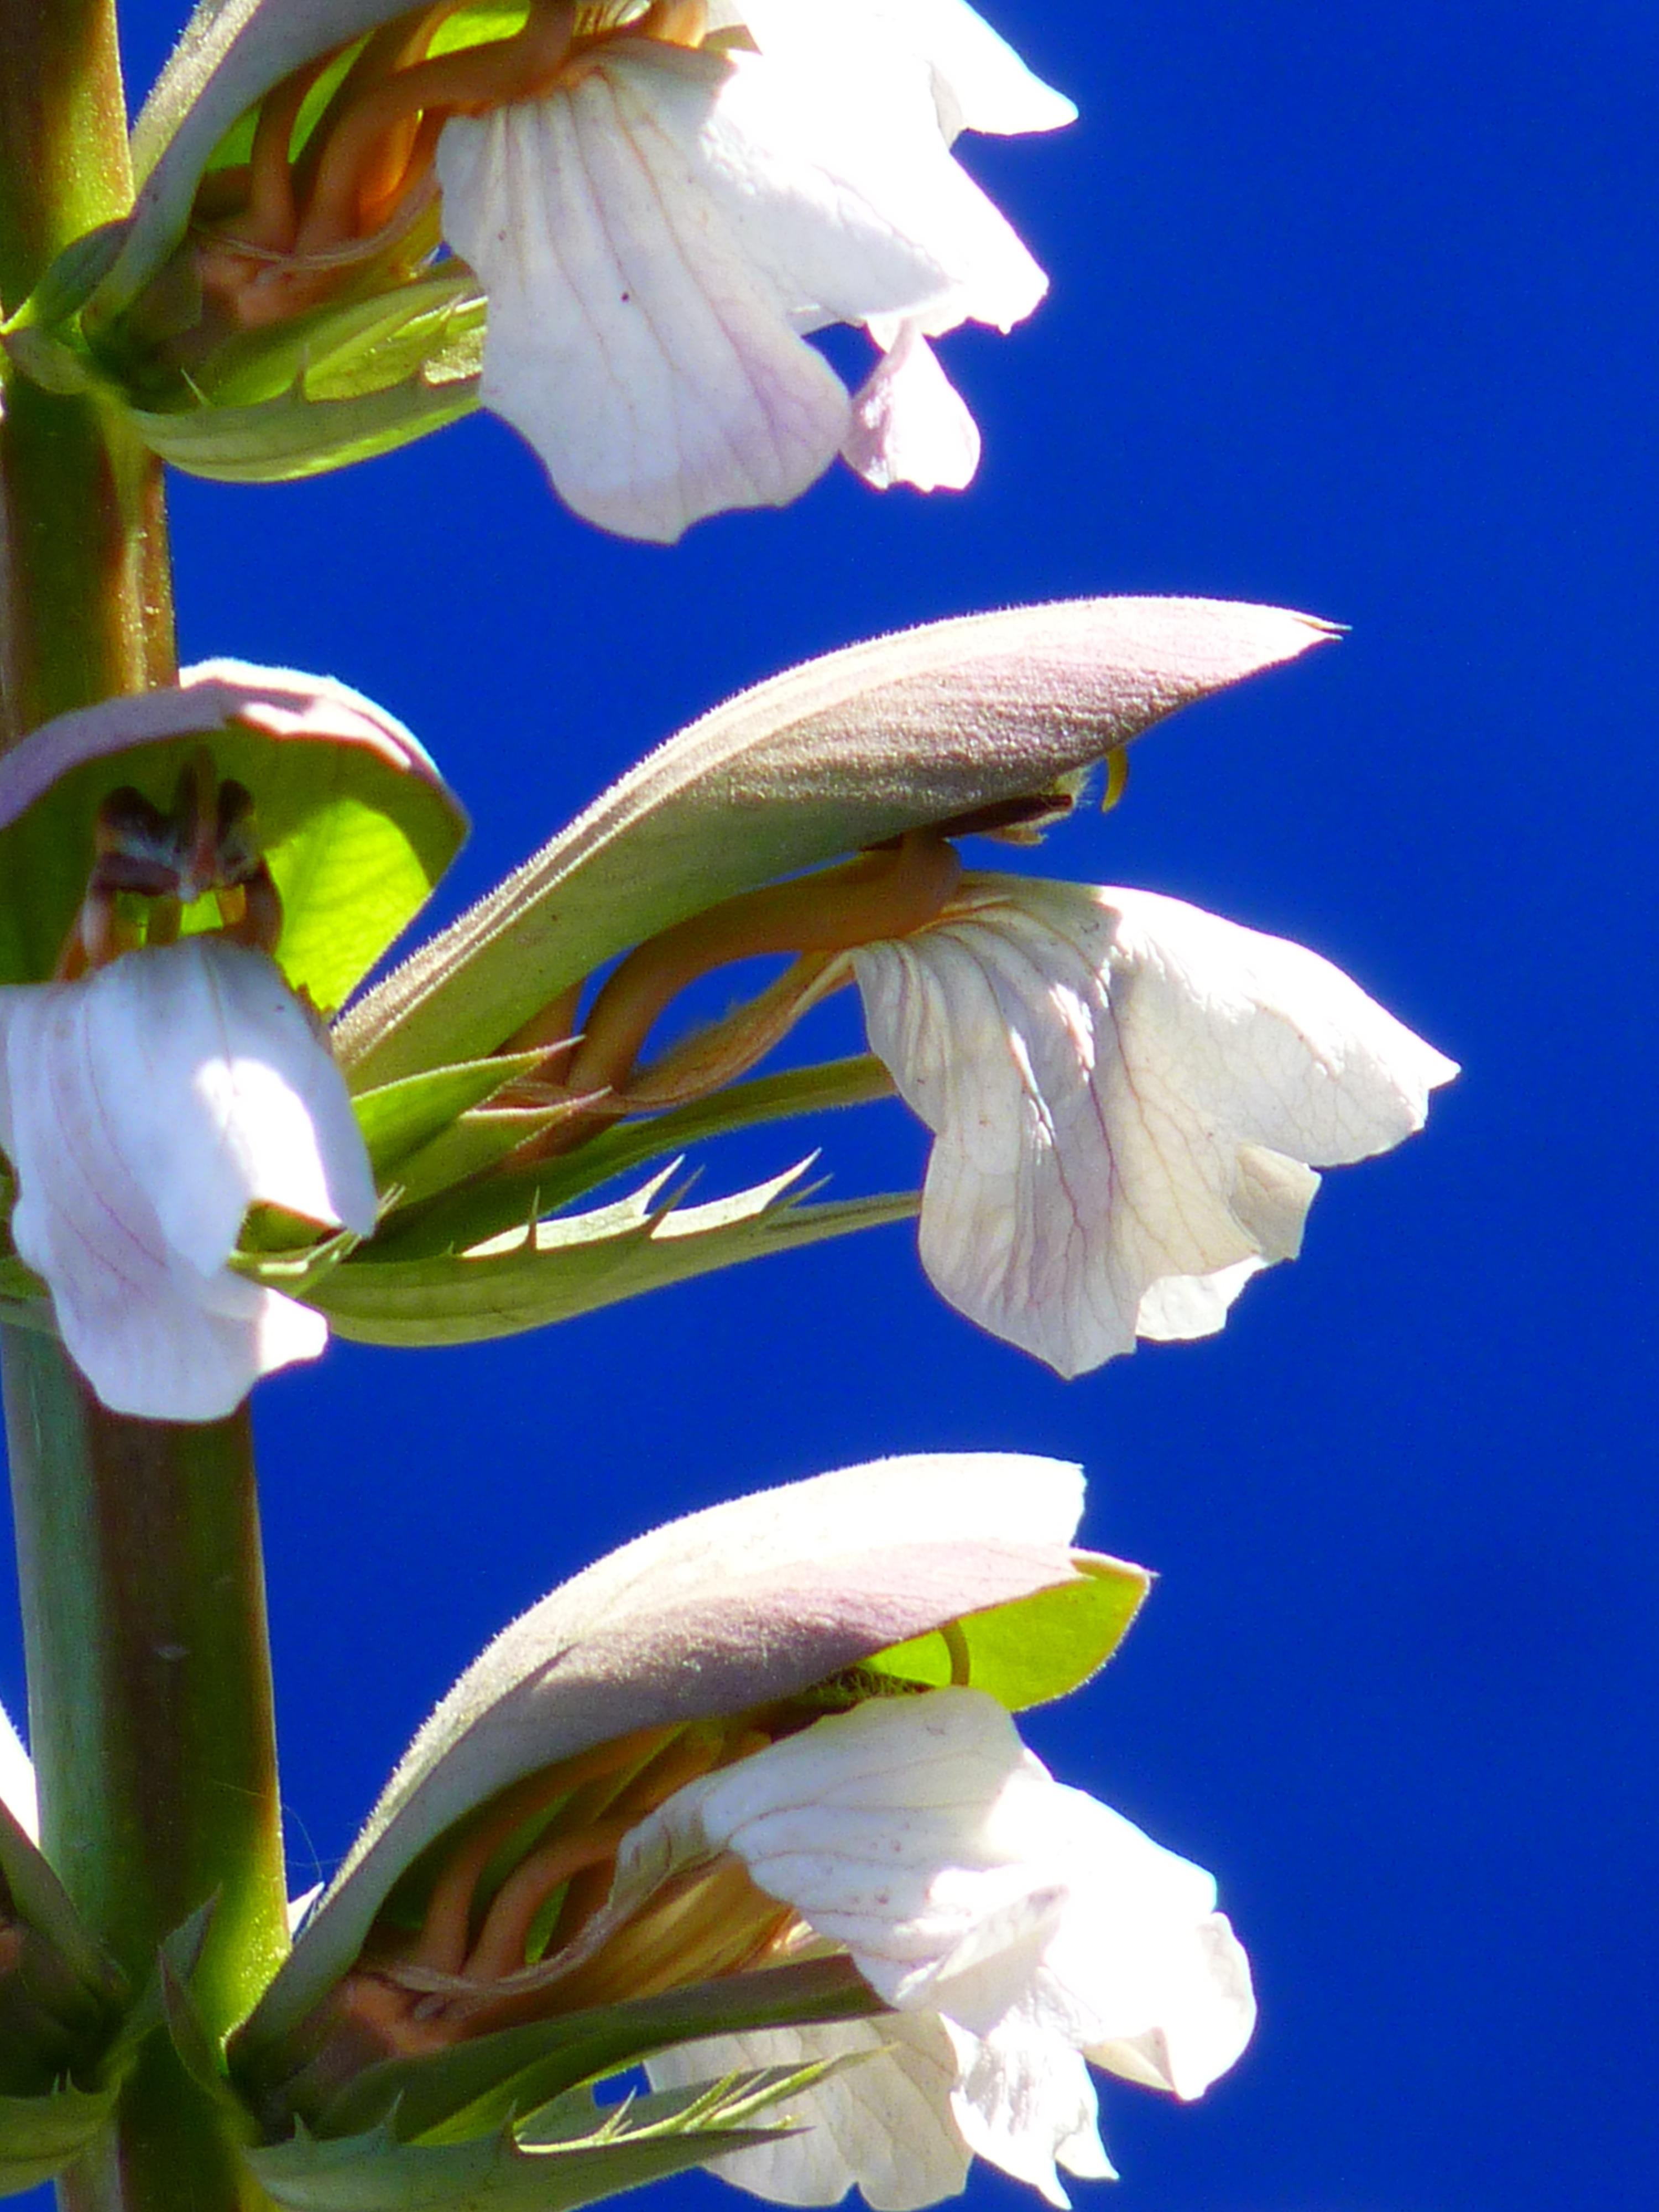
plant, white, flower, petal, bloom, botany, blue, acanthaceae, flora, shrub, lily, macro photography, flowering plant, acanthus, leaf foliage plant, b renklau plant, balkan b renklau, acanthus mollis, land plant, acanthus hungaricus